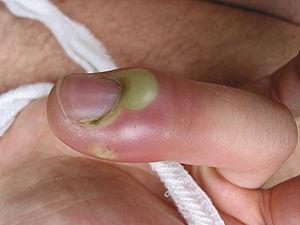
Le staphylocoque doré est l'espèce la plus pathogène du genre Staphylococcus. Elle est responsable d'intoxications alimentaires, d'infections localisées suppurées et, dans certains cas extrêmes, d'infections potentiellement mortelles. S. aureus se présente comme une coque en amas, Gram positif et catalase positif. Sa teneur en caroténoïdes lui confère une couleur dorée à l'origine de son nom.
Panaris, aussi appelé « mal blanc », est un terme général employé pour désigner « toutes les inflammations aiguës des doigts, quelles que soient leur nature, leur étendue et leur profondeur ».